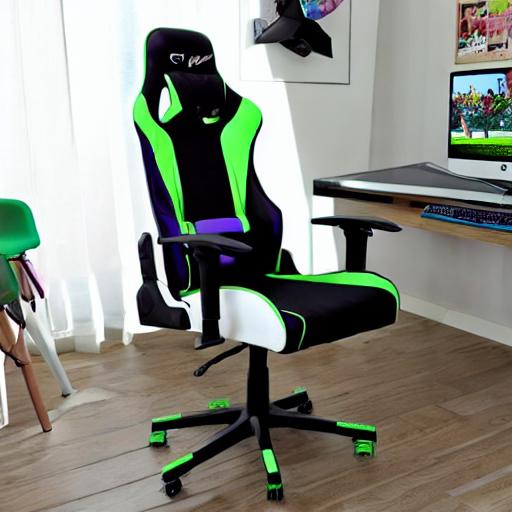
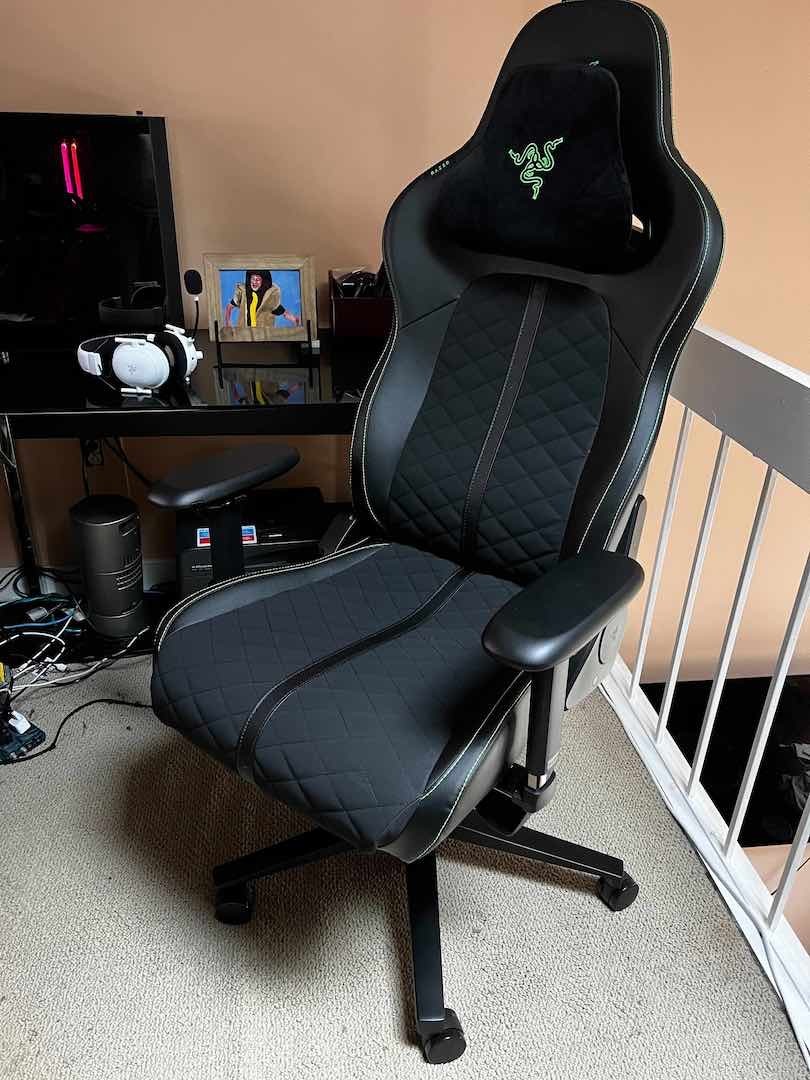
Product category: items_chair
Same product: no